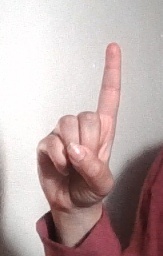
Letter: bb